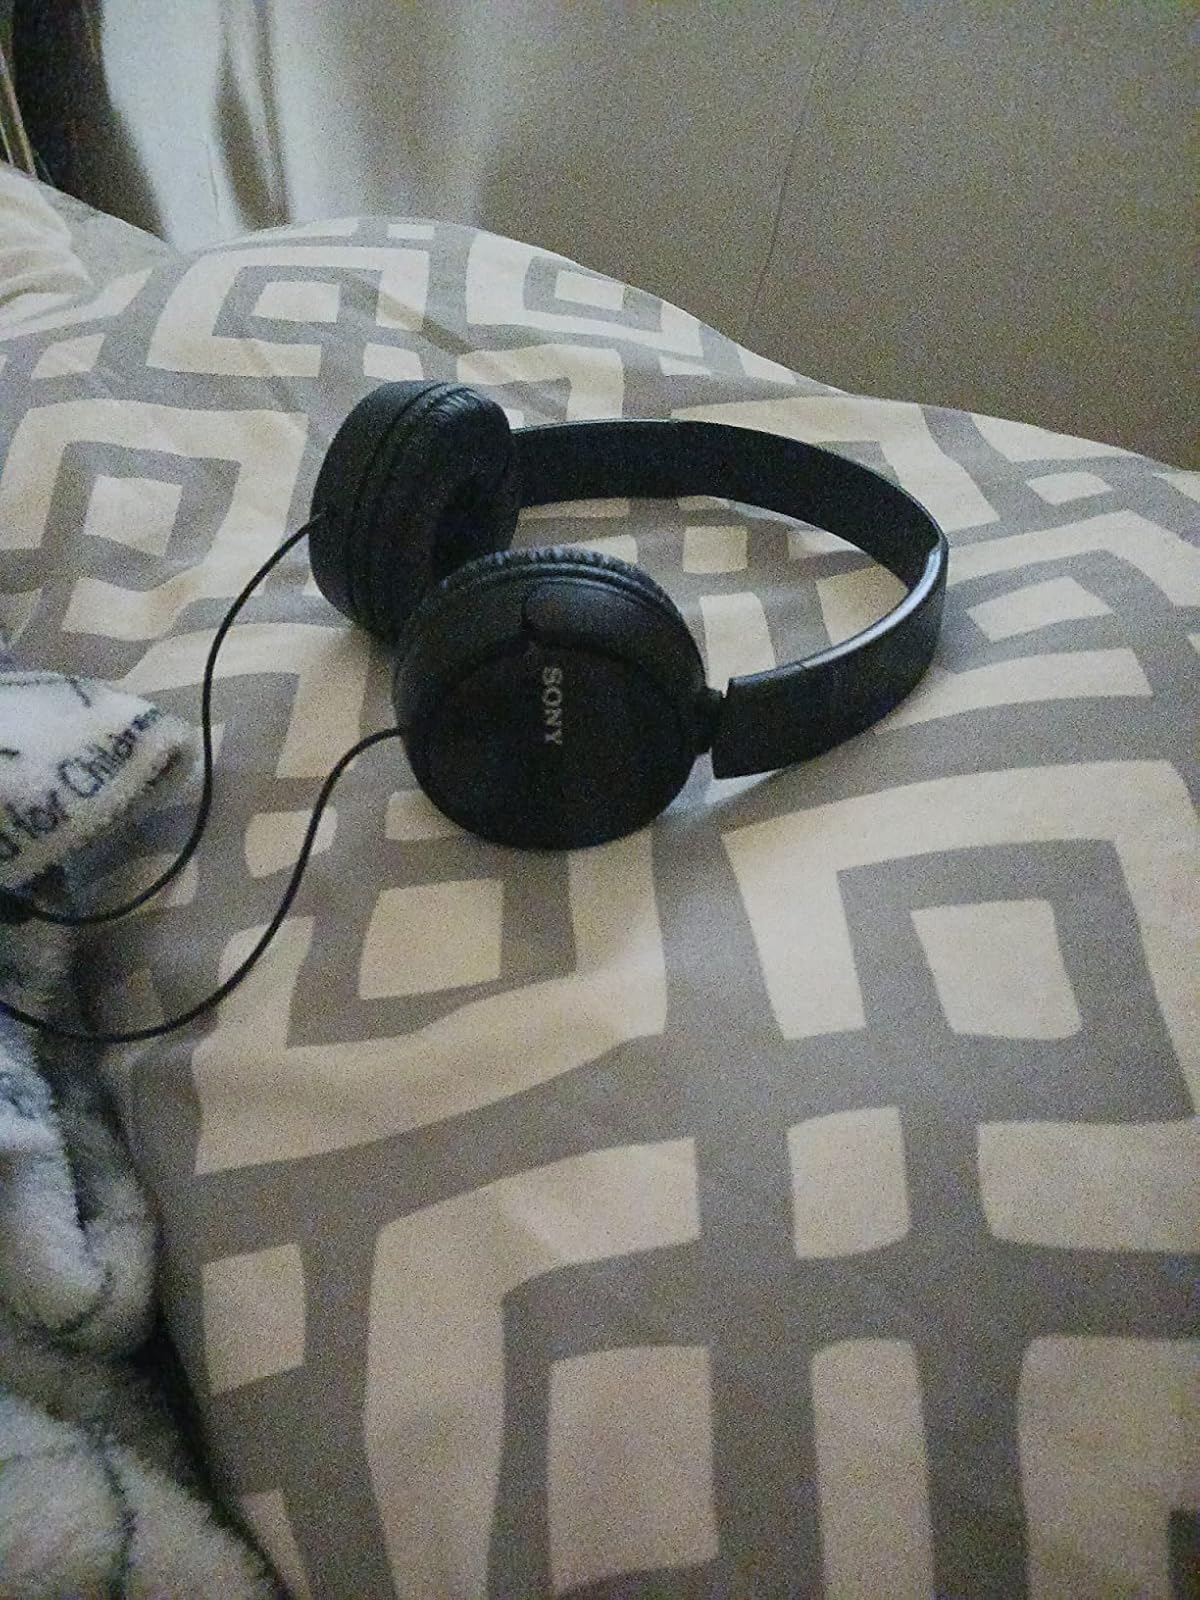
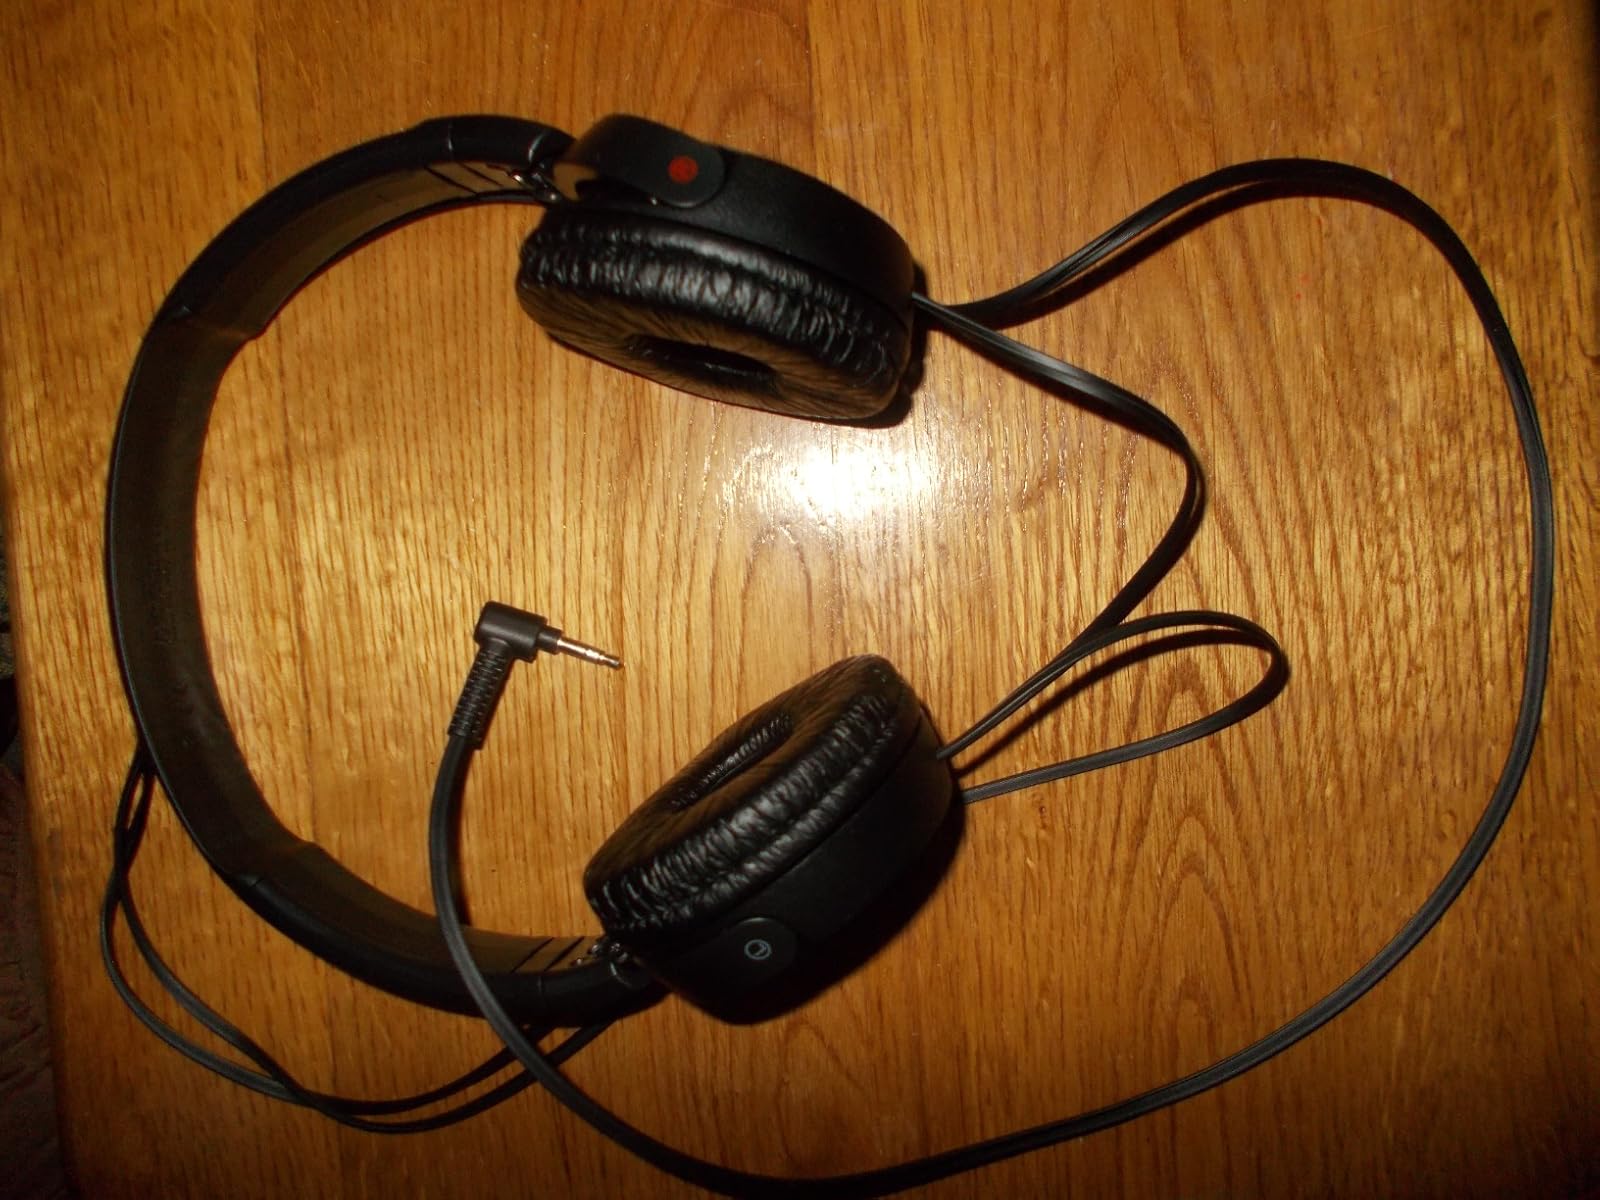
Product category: headphones
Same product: no